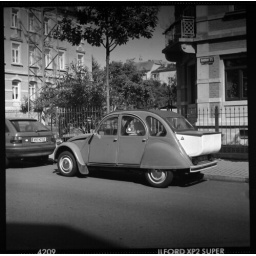
&amp;quot;scanned&amp;quot; by taking a picture of it in the backlight of my flourescent desk lamp